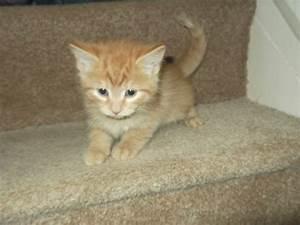
cat